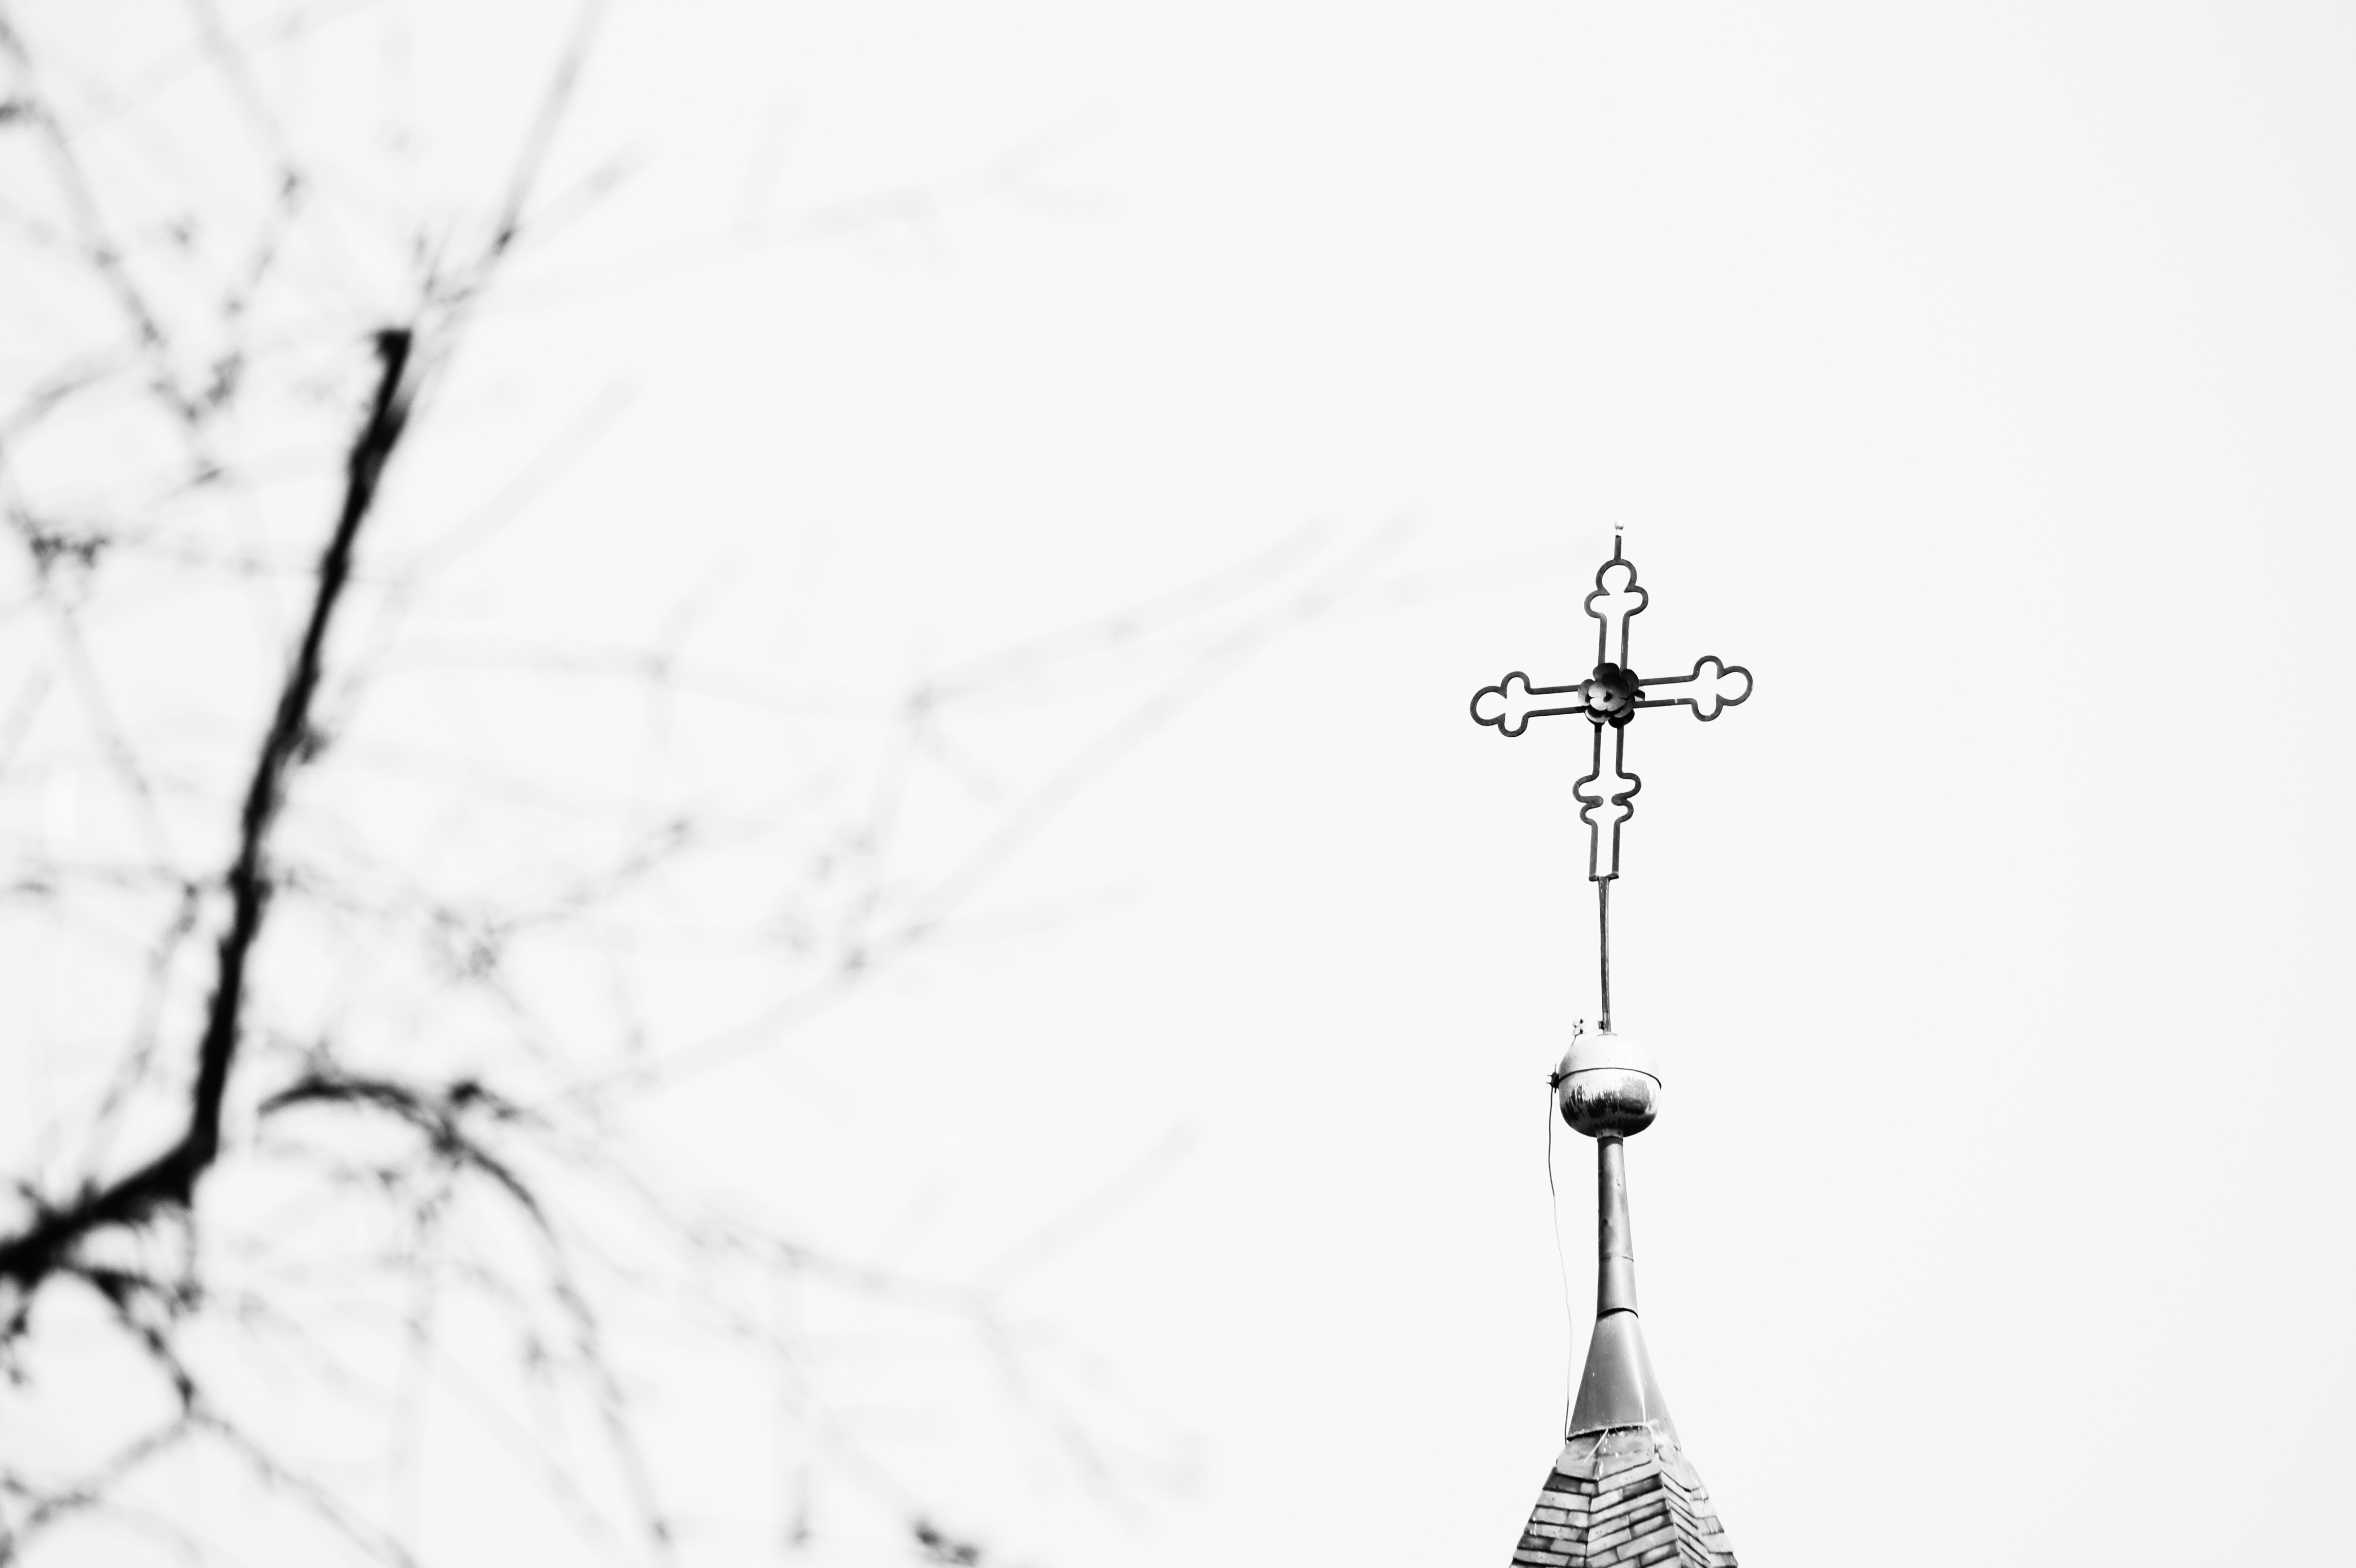
branch, black and white, building, symbol, church, cross, monochrome, lighting, sketch, drawing, light fixture, monochrome photography